Tops Records

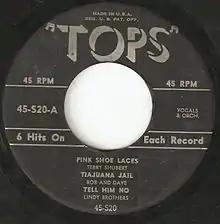
Tops 45rpm Extended-play record

Tops Records was a Los Angeles–based record label owned by Tops Music Enterprises, both founded in 1947 by Carl L. Doshay and Sam Dickerman. After a prolific and profitable run, Tops merged with PRI Records in 1958, which in turn, sold to a group of investors in 1960, then went bankrupt in about 1962. Its assets—which included a huge library of recordings—were sold to Pickwick Records, a label that had been its main competitor throughout the 1950s. Pickwick's assets were purchased by PolyGram Records in the late 1970s.